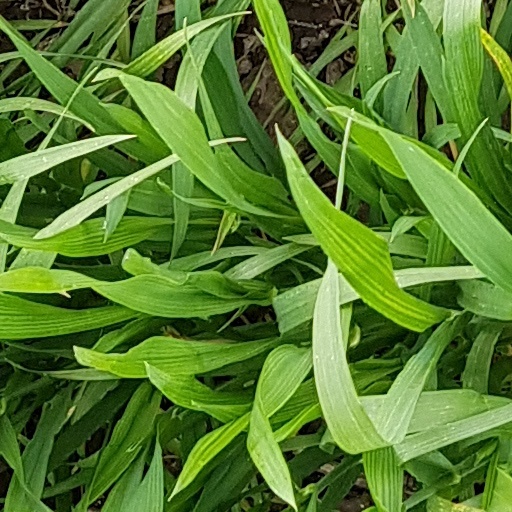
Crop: wheat